Marco (1973 film)

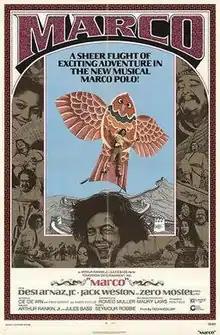
Theatrical release poster

Marco is a 1973 American-Japanese historical musical adventure film directed by Seymour Robbie and starring Desi Arnaz Jr., Jack Weston and Zero Mostel, which depicts the 13th century journey of Italian merchant and explorer Marco Polo along the Silk Road and his meeting with Kublai Khan.